Cultural impact of the Beatles

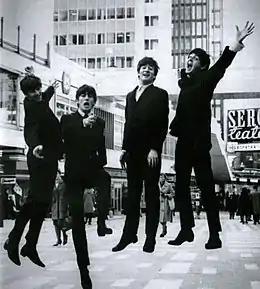
The Beatles in Stockholm, October 1963. Due to the crowds of screaming fans who attended the band's arrival in Sweden, the local press described the scene as "The Battle of Stockholm Airport".

As the Beatles rose in popularity in 1963, the terms "Mersey sound" and "Merseybeat" were applied to bands and singers from Liverpool, making it the first time in British pop music that a sound and a location were linked together. (The River Mersey flows through Liverpool.) The city had the cultural advantages of being the UK's main transatlantic port and having an ethnically diverse population; local musicians were able to access records by American musicians through the Cunard Yanks working on the shipping routes.